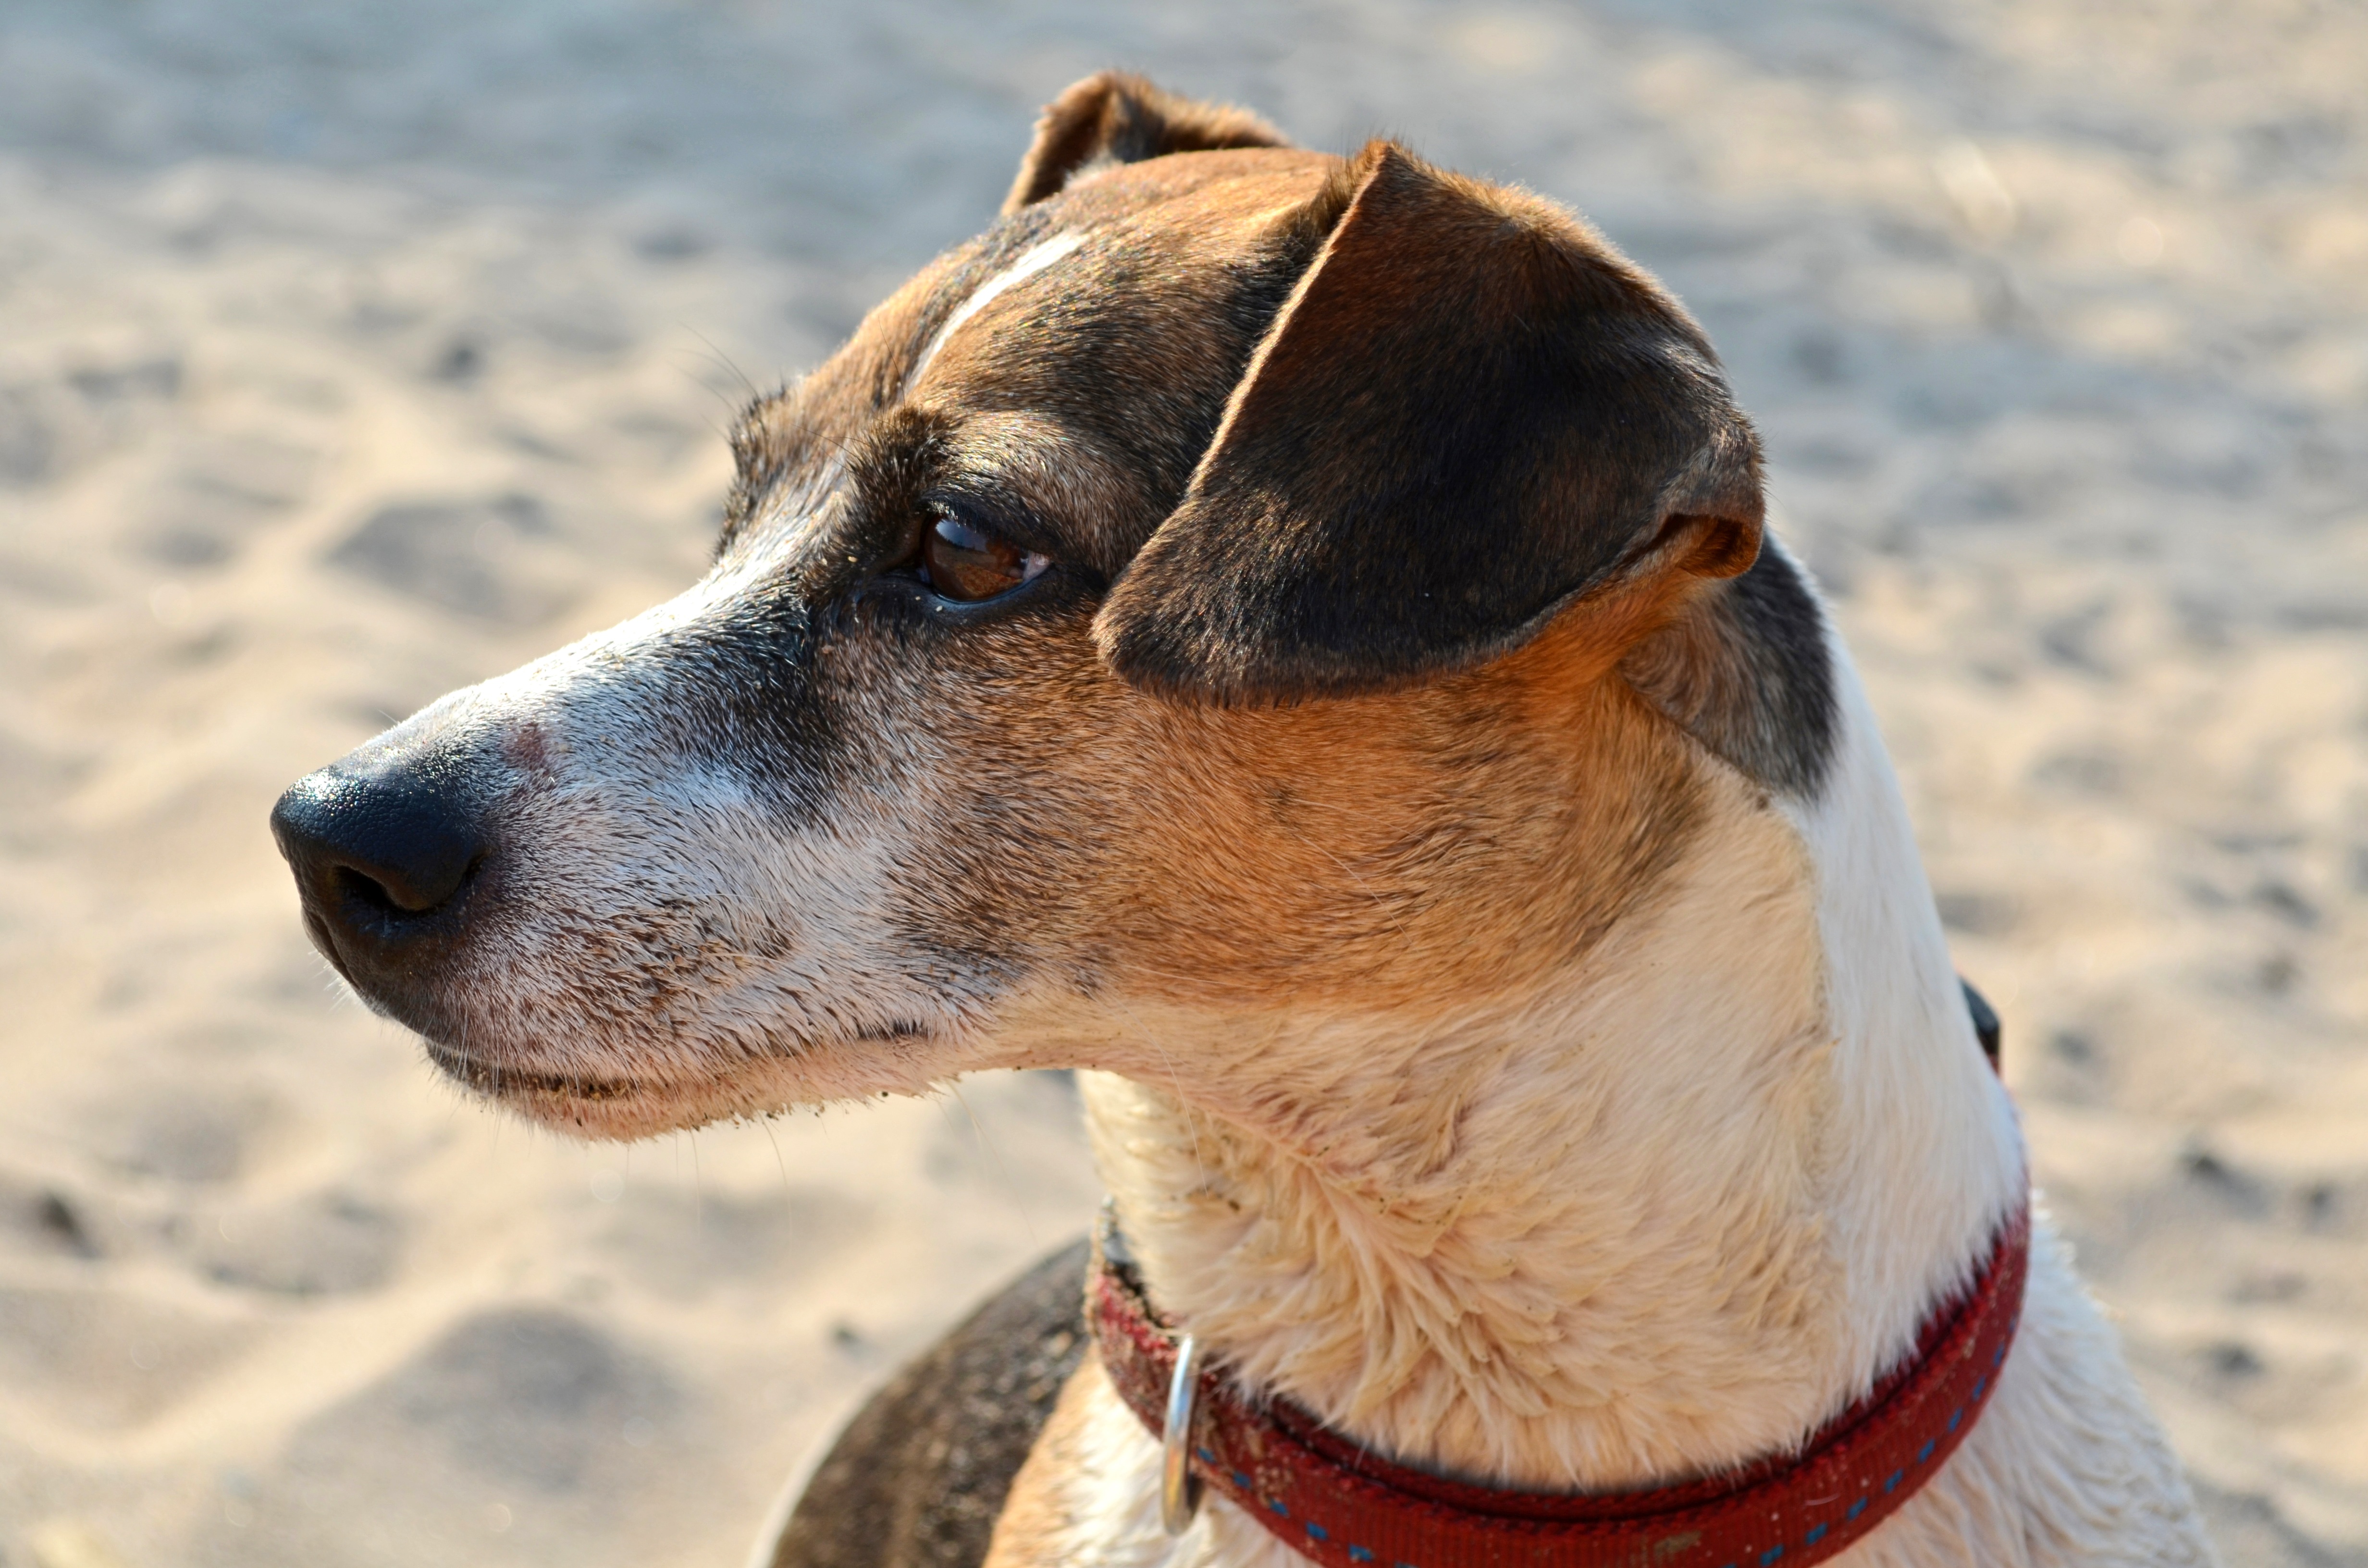
beach, puppy, dog, animal, cute, male, pet, mammal, friendship, hound, close up, snout, animals, vertebrate, greyhound, animal world, dog breed, terrier, animal portrait, dog portrait, dog snout, dog look, dog's nose, dog like mammal